Question: Please indicate a possible affordance area of the bench that can be used for sitting on
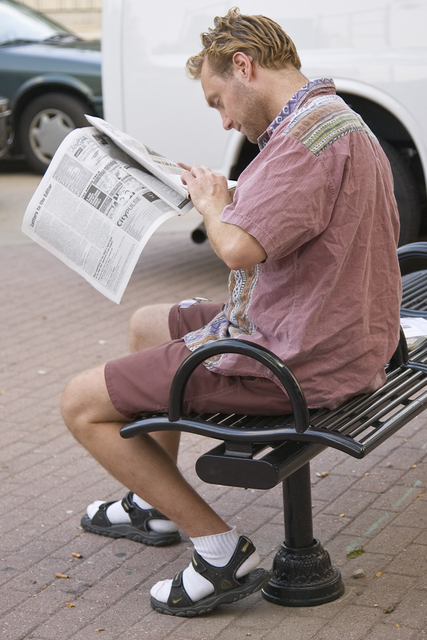
Answer: [122.111, 268.629, 427, 447.296]